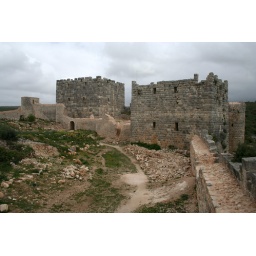
Turrets on the eastern wall of Qalat Saladin, a Crusader castle in western Syria.